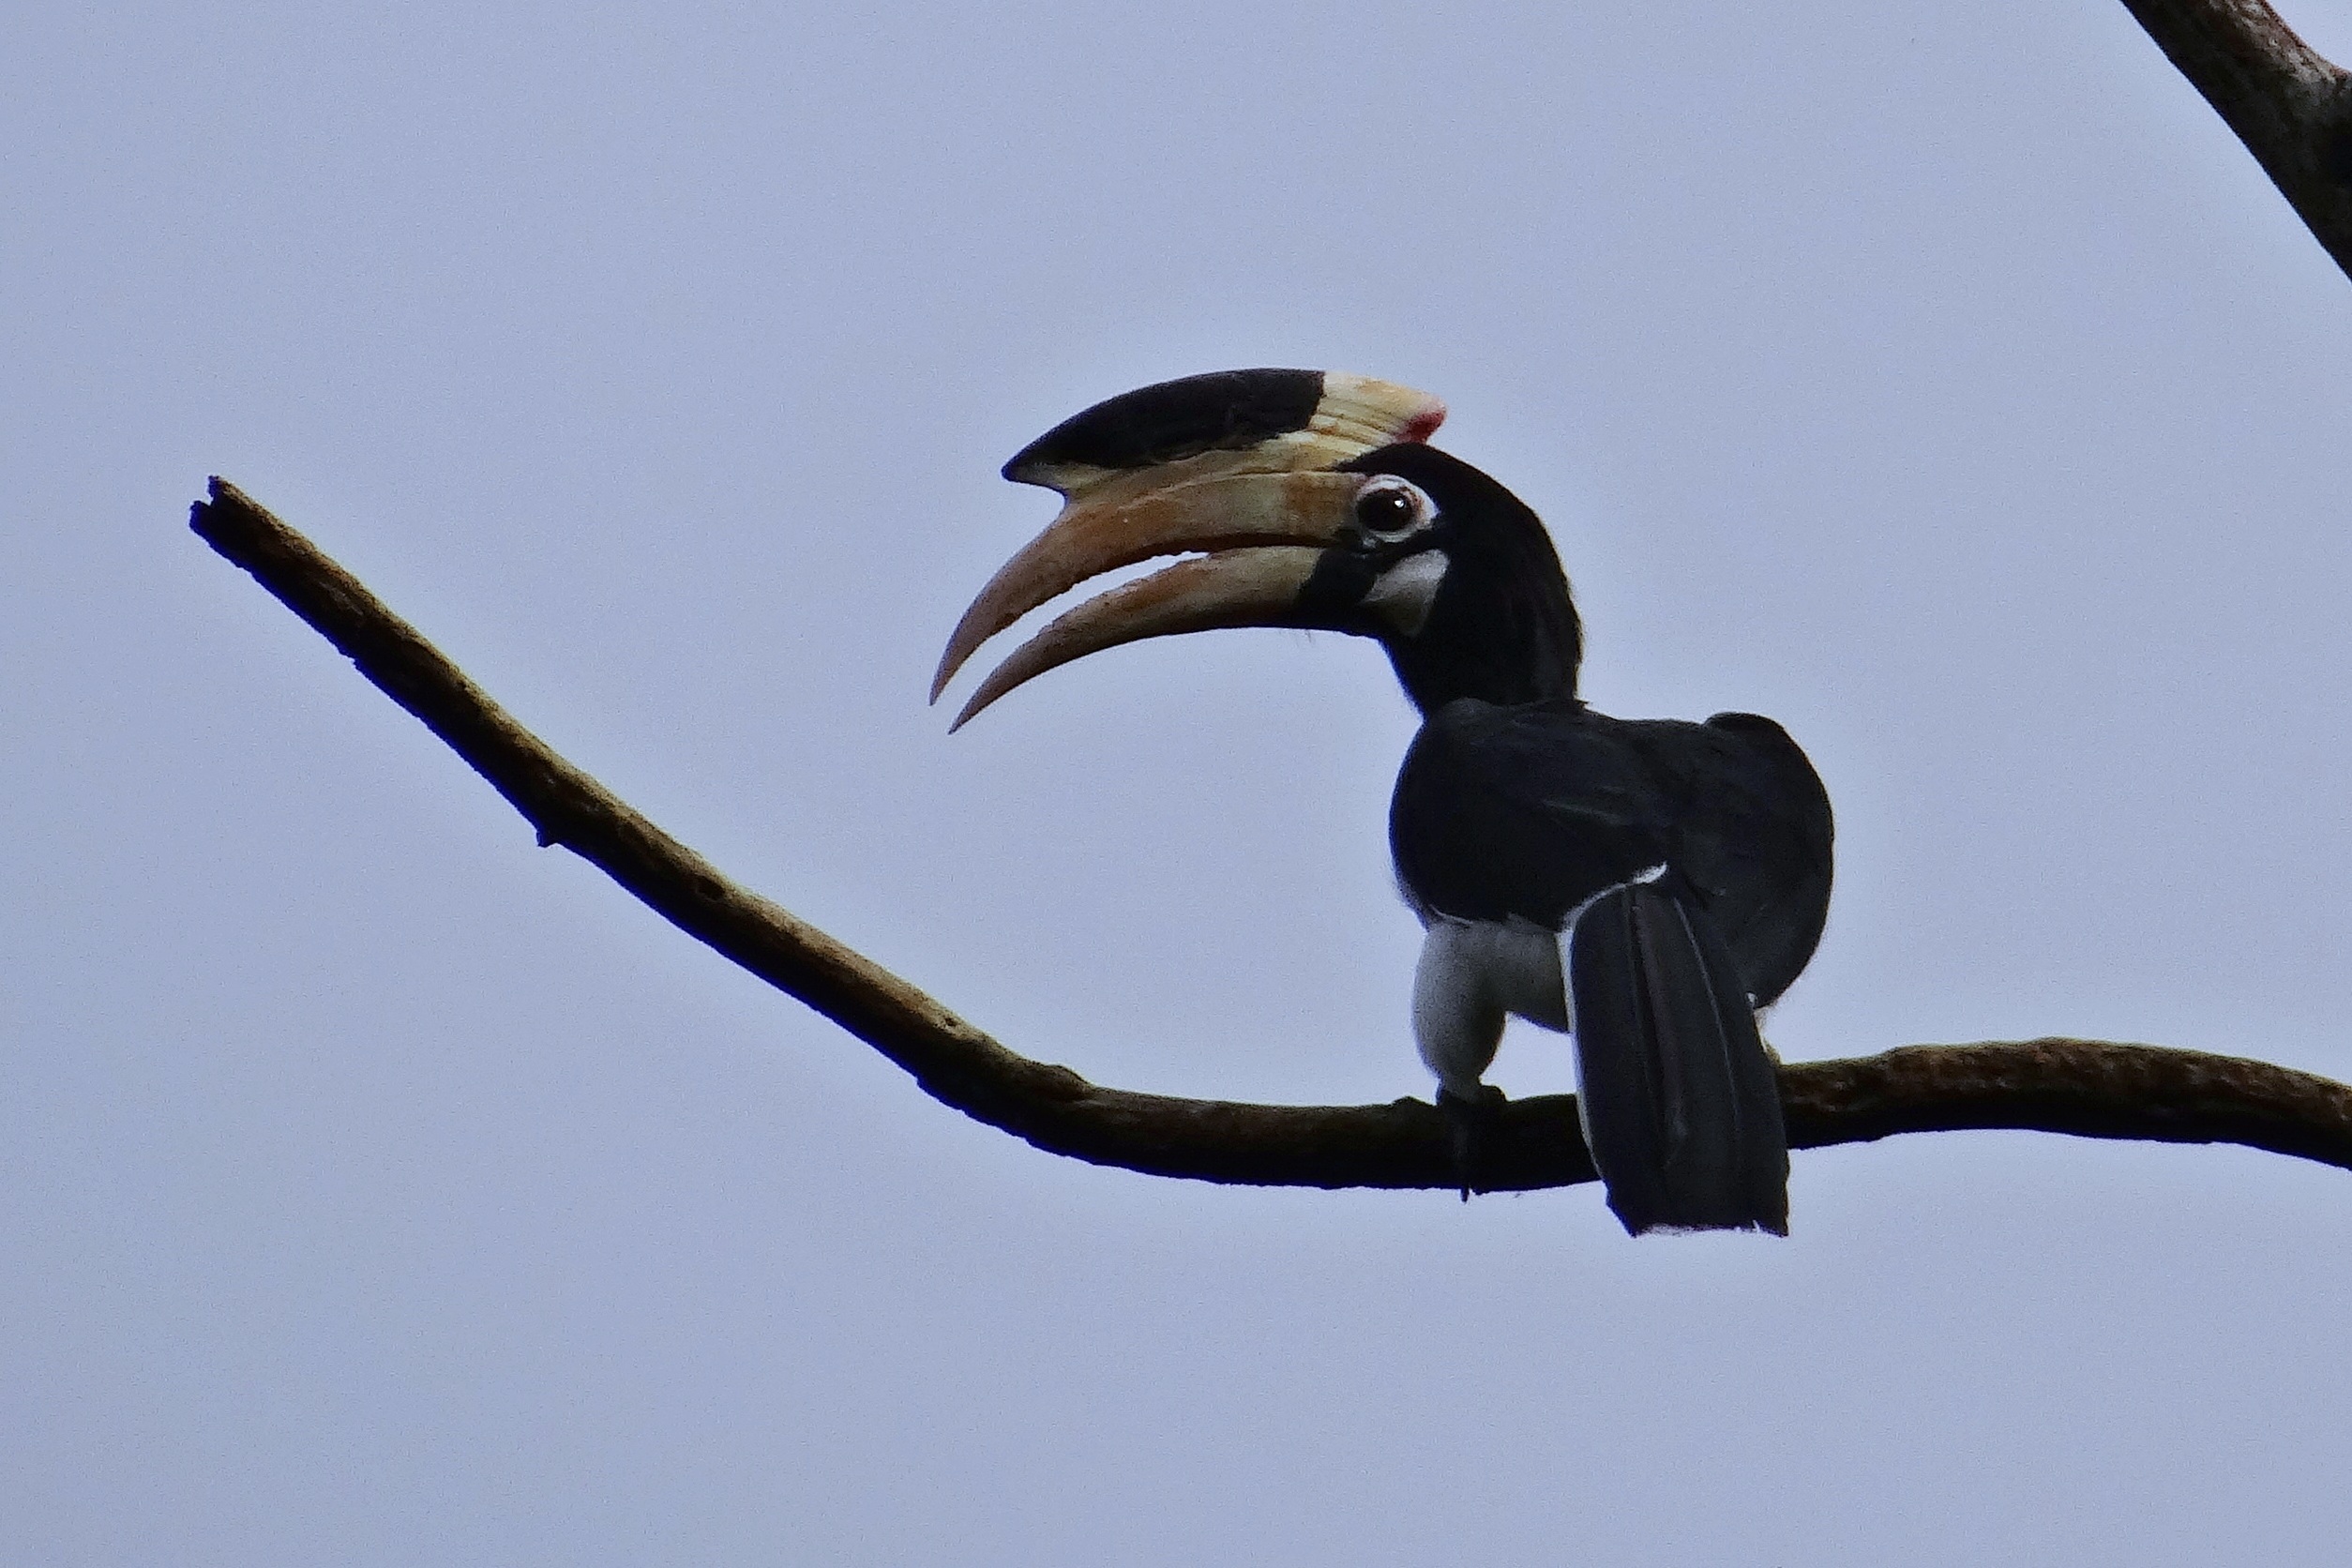
branch, bird, wing, beak, tropical, flight, fauna, vertebrate, india, cormorant, hornbill, karnataka, coraciiformes, dandeli, western ghats, perching bird, accipitriformes, malabar pied hornbill, anthracoceros coronatus, lesser pied hornbill, hornbill reserve